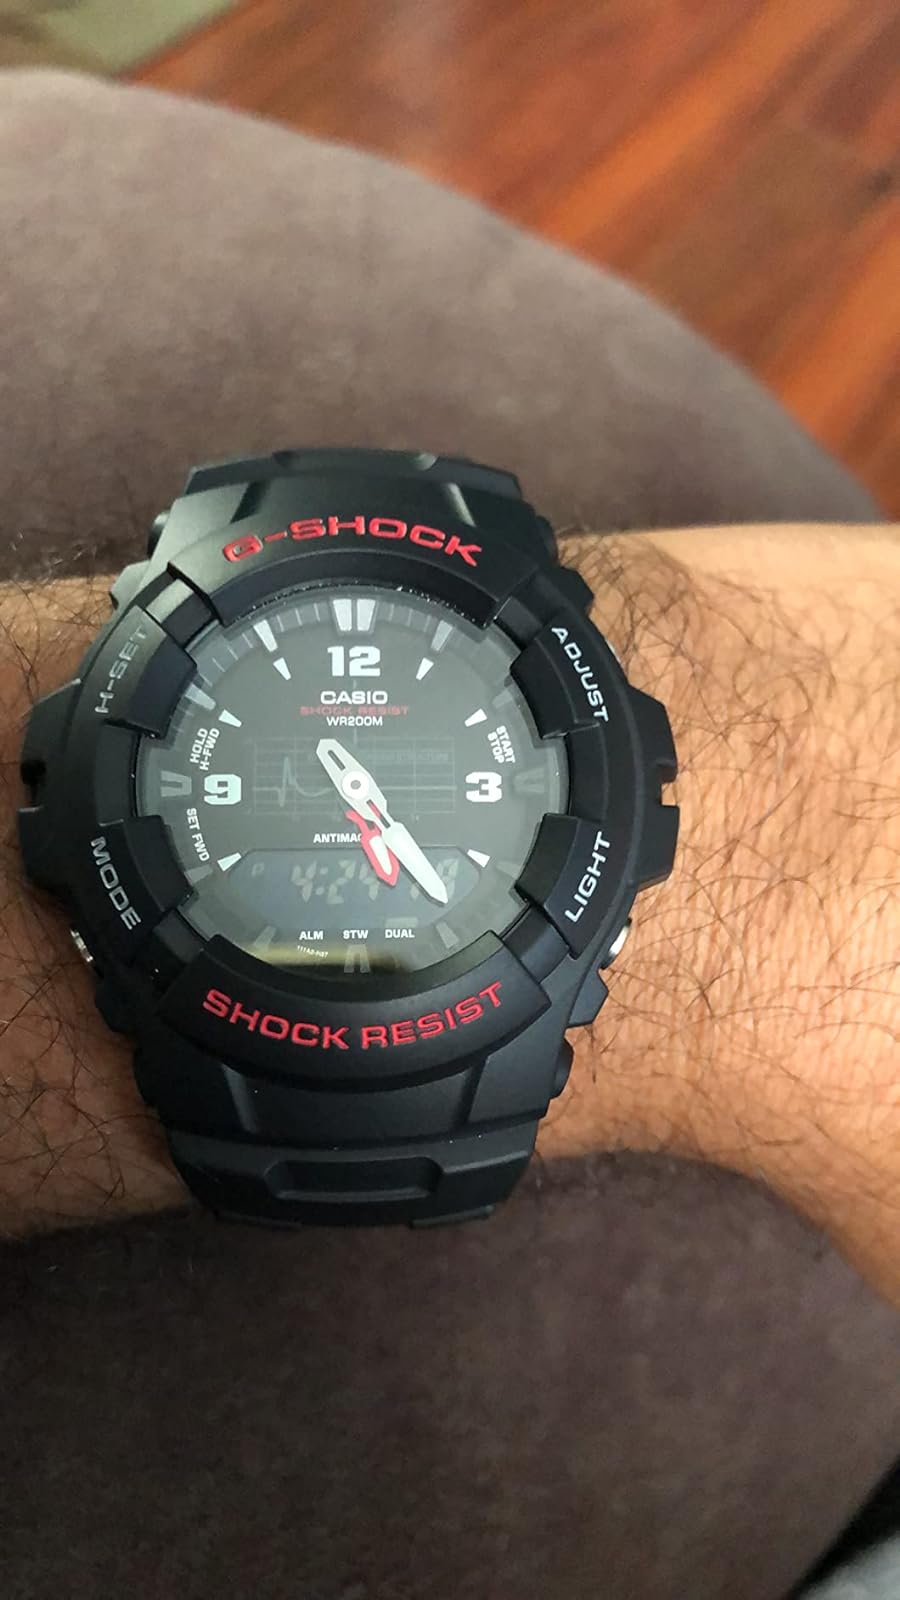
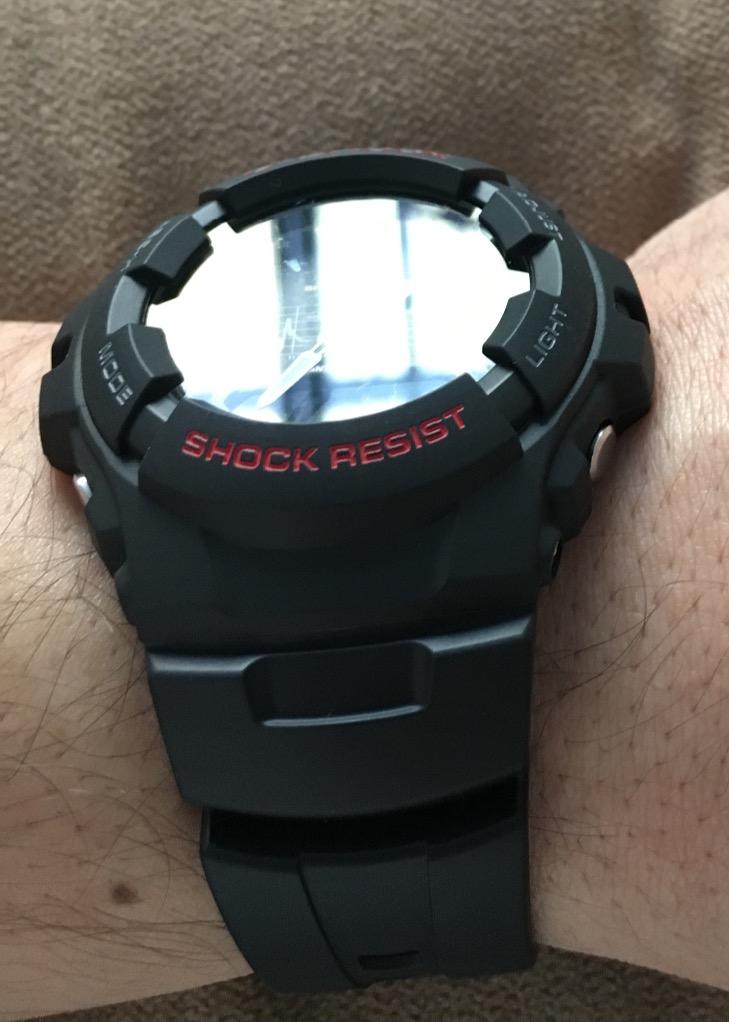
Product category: accessories_watch
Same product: yes